Life's Like That

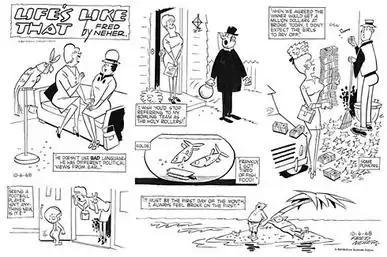
Fred Neher's "Life's Like That" (October 6, 1968)

During the 1950s and 1960s, Neher taught cartooning at the University of Colorado for 12 years, and he donated his "Life's Like That" cartoons to the University of Colorado Library Archives (where they fill 36 linear feet). As he described it, "Univ. of Colo. ask to have all my original drawings for safe keeping ... came in a truck and left me only my shorts."